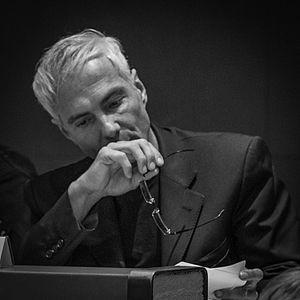
Marc Merger au Conseil municipal de Strasbourg du 24 juin 2013.
Marc Merger est un professeur d’économie français devenu paraplégique à la suite d'un accident. Il est le premier à s'être fait implanter une puce lui permettant d’activer les muscles des jambes. Il est aussi engagé politiquement à Strasbourg.